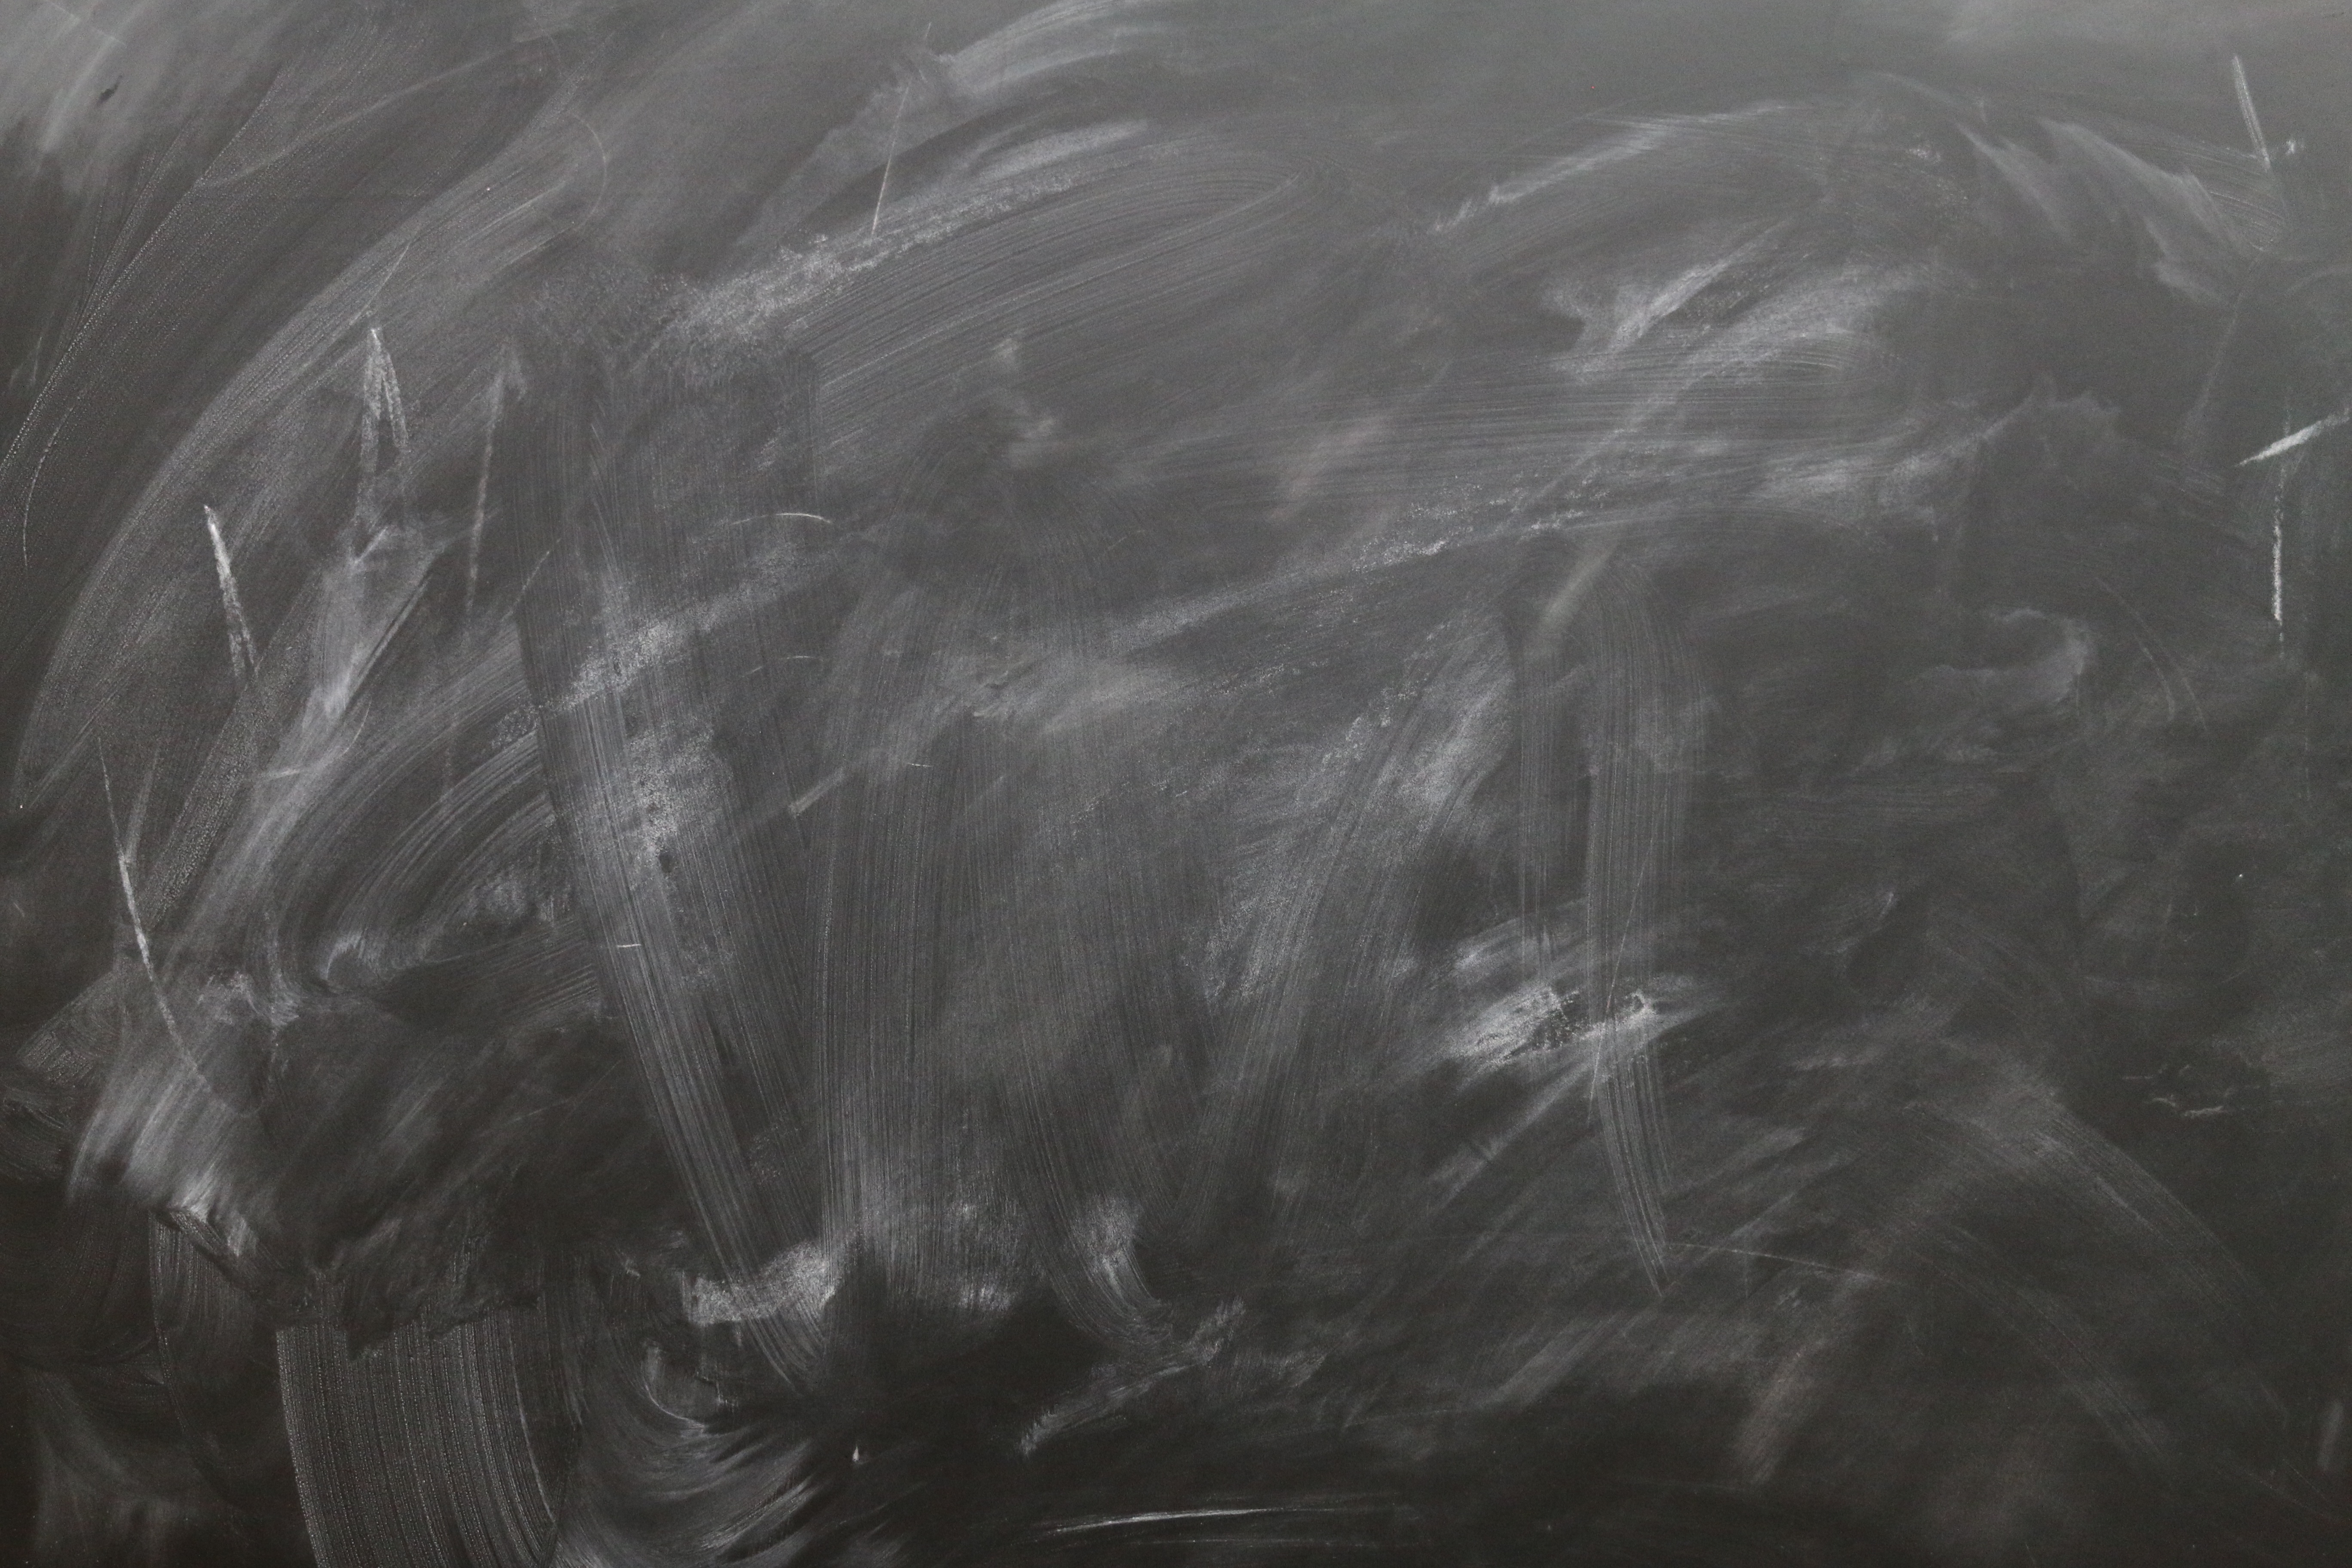
board, texture, old, blackboard, weather, dirty, darkness, empty, black, material, education, slate, drawing, chalk, school, leave, teaching, smeared, copy space